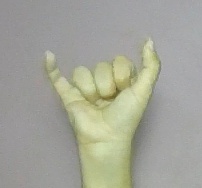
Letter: ya